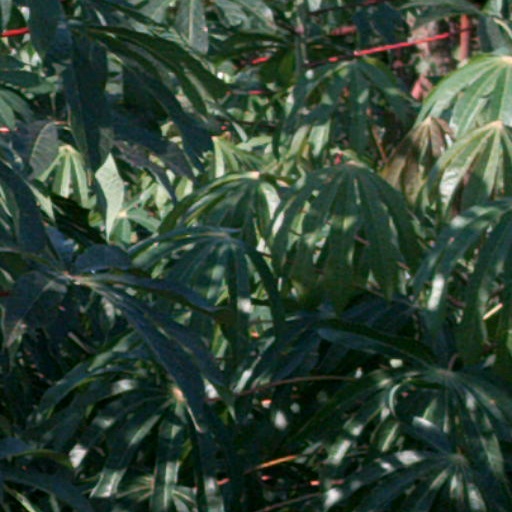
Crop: cassava